Ivan Elagin (poet)

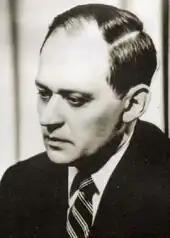
Ivan Elagin after World War II

Ivan Elagin (December 1, 1918 – February 8, 1987; , real name Ivan Matveyev) was a Russian émigré poet, one of the two most famous ones, along with Nikolai Morshen, of the second wave of Russian emigration, born in Vladivostok. He was the husband of poet Olga Anstei, best remembered for writing about the Holocaust.